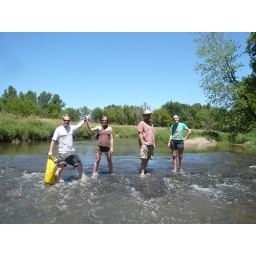
wading in the rock river